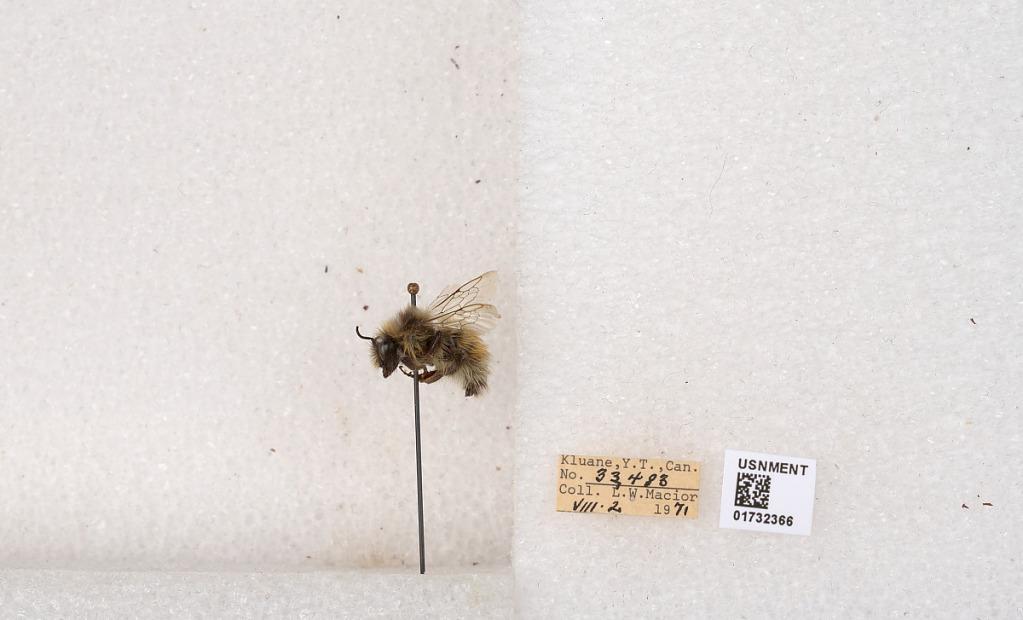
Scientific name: Bombus (Pyrobombus) sylvicola Kirby
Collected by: L. Macior
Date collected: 1971-8-2
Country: Canada
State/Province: Yukon Teritory
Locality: Kluane National Park and Reserve
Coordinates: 60.7493, -139.504